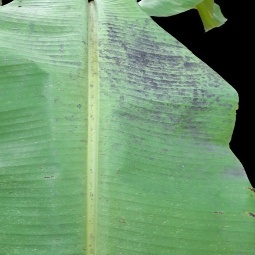
Label: Healthy